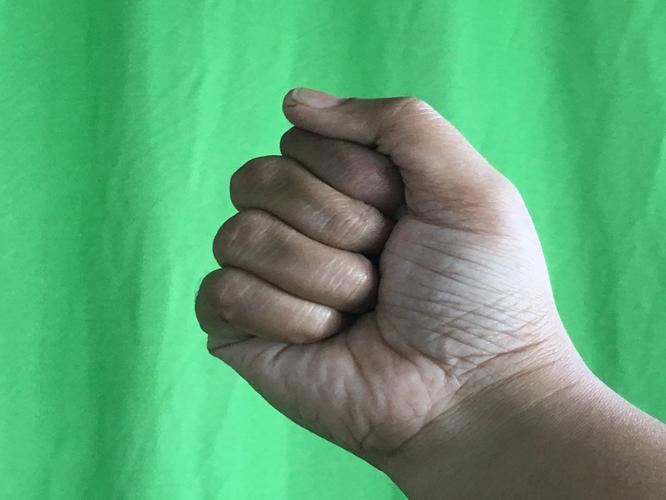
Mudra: Mushti
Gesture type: single_hand